Dotsie Bausch

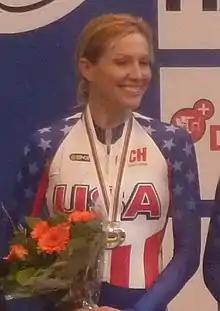
Bausch in 2011

Dorothy Lee "Dotsie" Bausch is an American former cyclist and Olympic silver medalist. She is also the executive director of the nonprofit Switch4Good.